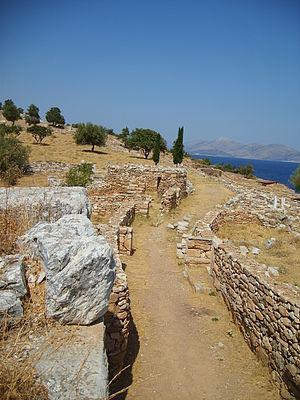
Rhamnonte est un site archéologique situé sur la côte de l'Attique près de Marathon, en Grèce. Le site conserve les vestiges d'une forteresse et de plusieurs sanctuaires de l'époque classique.